Annezay

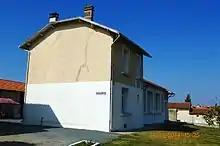
The Town Hall

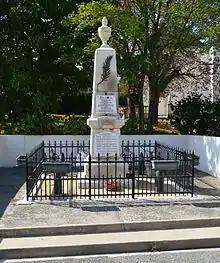
Annezay War Memorial

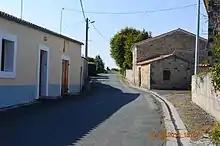
A street in Annezay

Source: INSEE